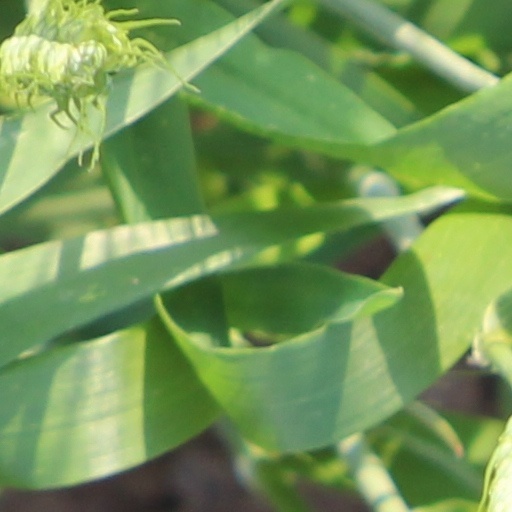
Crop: wheat